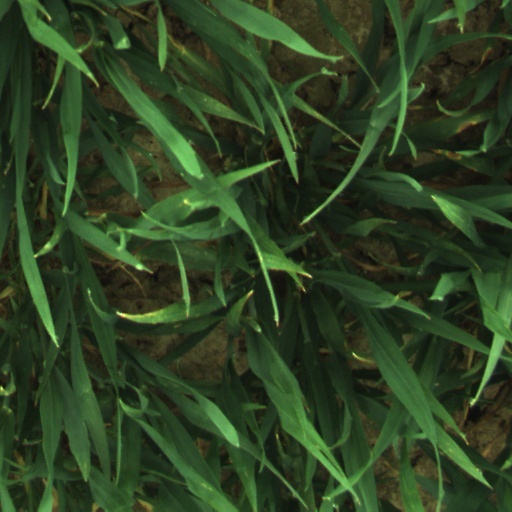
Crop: wheat